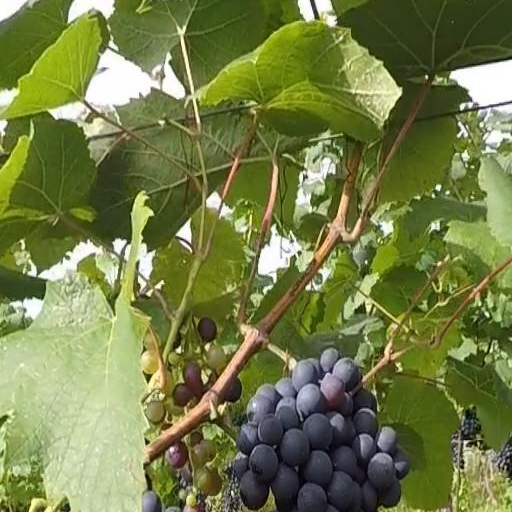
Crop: grape